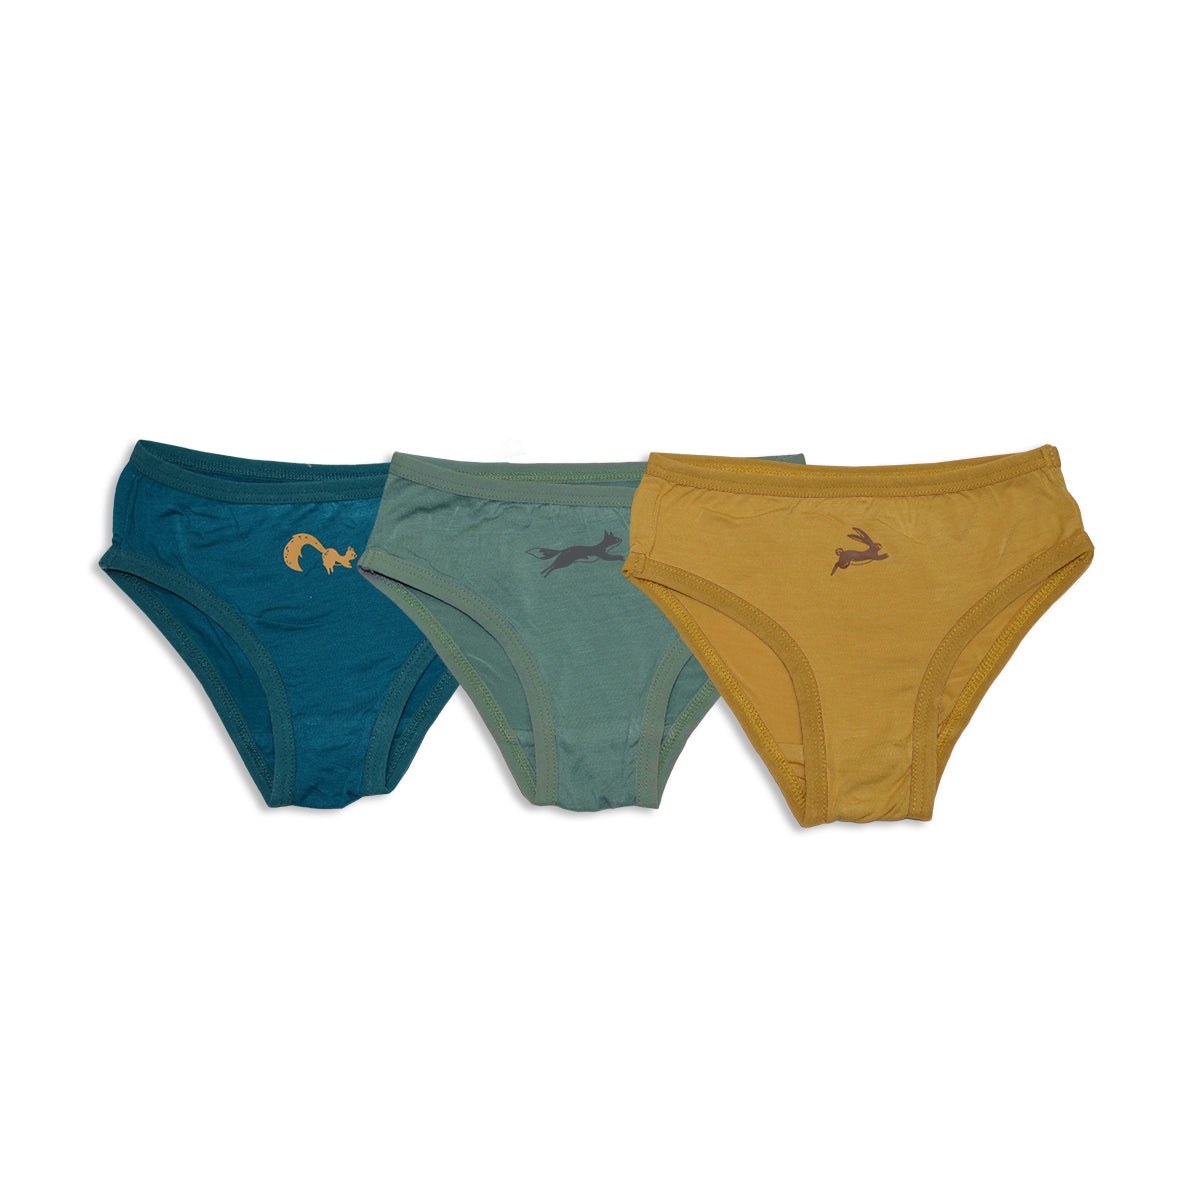
Bamboo Girls Bikin Underwear 3 pack (Deep Ocean/Fall Leaf/West Coast)
Our basic Bikini Underwear is your little girl’s must-have everyday essential. Bamboo fibers are naturally smooth and round with no sharp spurs to irritate skin. Fabric maintains its shape and is not too snug, allowing children to move with ease. Fabric breathes and keeps children cool and comfy. Fabric has silk touch handfeel. It’s great for sensitive skin. Fabric: 97% rayon from bamboo 3% spandex
Brand: https://silkberrybaby.com/
Category: Apparel & Accessories > Clothing > Girls' Underwear > Girls' Underpants > Bikinis